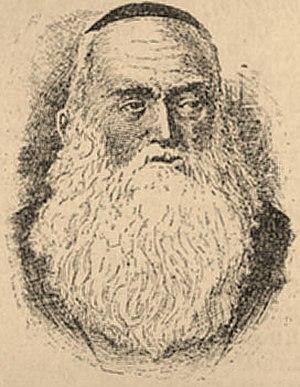
La famille Abravanel est l'une des plus anciennes et distinguées familles juives d'Espagne.